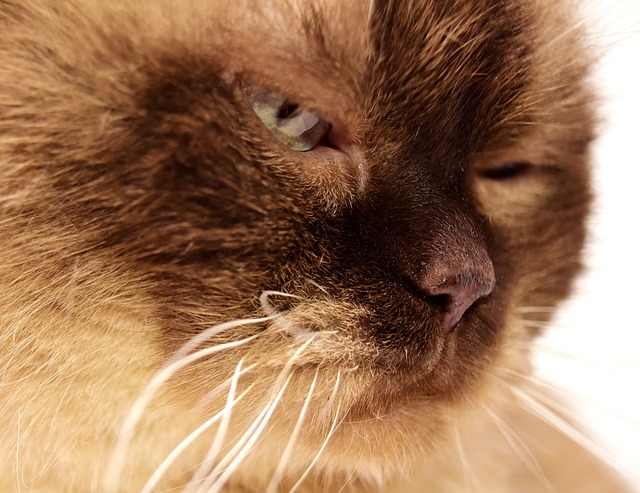
Label: cat